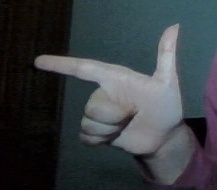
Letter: yaa